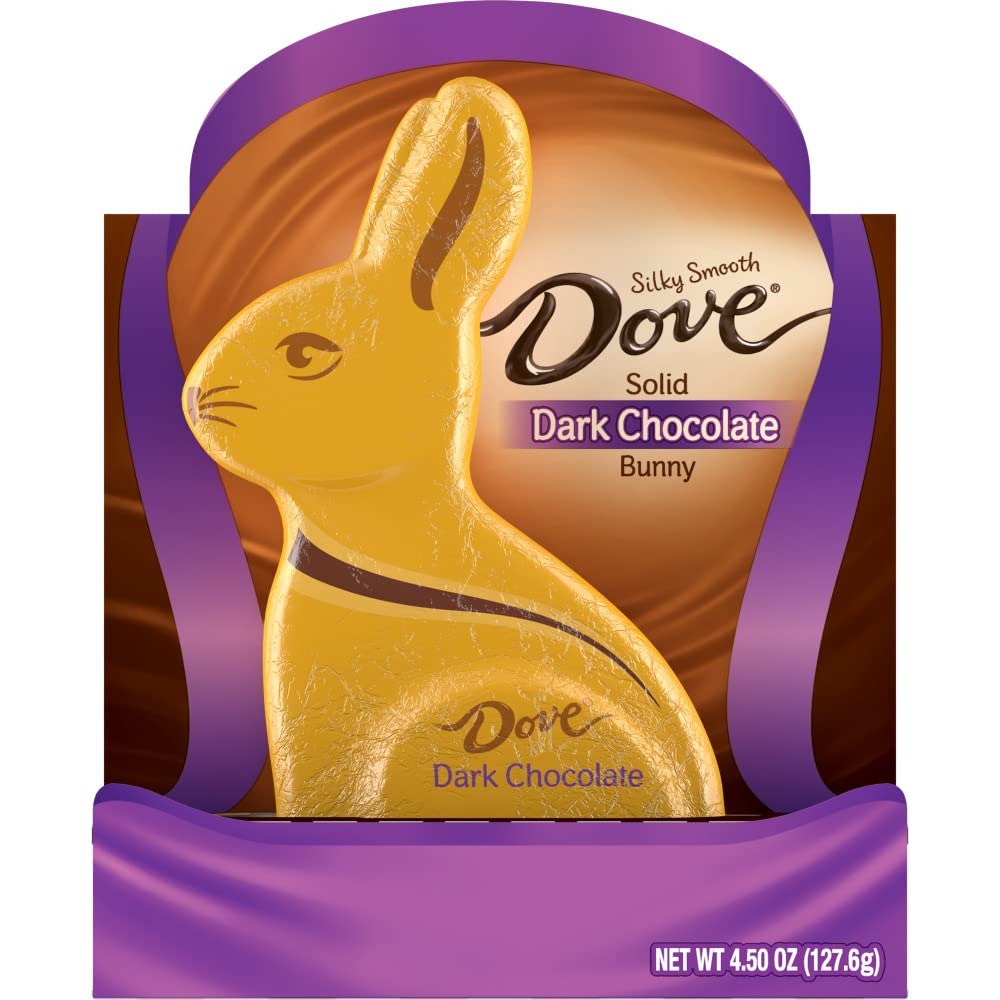
Item Name: DOVE Easter Dark Chocolate Candy Solid Easter Bunny 4.5-Ounce Box
Bullet Point 1: Contains (1) 4.5-ounce box Dove Easter Dark Chocolate Candy Solid Easter Bunny
Bullet Point 2: Celebrate Easter with a gourmet chocolate experience
Bullet Point 3: Dove Dark Chocolate Bunnies are lavish chocolate gifts
Bullet Point 4: Share these tasty dark chocolate bars with friends and family
Bullet Point 5: Easter baskets look better with Dove Dark Chocolate Easter Bunnies
Value: 4.5
Unit: ounce

Price: 4.89